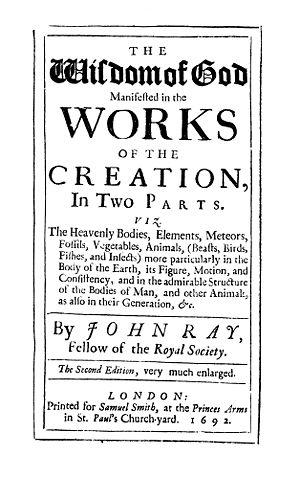
John Ray, né le 29 novembre 1627 dans le village de Black Notley, près de Braintree dans l'Essex, et mort le 17 janvier 1705, est un naturaliste anglais, parfois surnommé le « père de l'histoire naturelle britannique ». Jusqu'en 1670, il signe John Wray. Contrairement aux autres naturalistes de son époque, il n'est pas médecin. Il ne s'intéresse donc pas aux plantes pour la pharmacologie mais pour des raisons plus scientifiques. Il est également l’auteur de très importants travaux en zoologie.